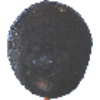
Label: Avocado ripe 1